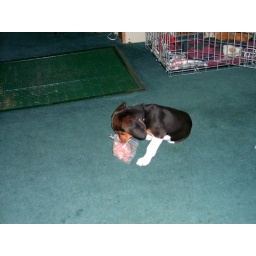
He got into a bag of dog cookies that were in Grammas dog contro bag, He has a good nose!